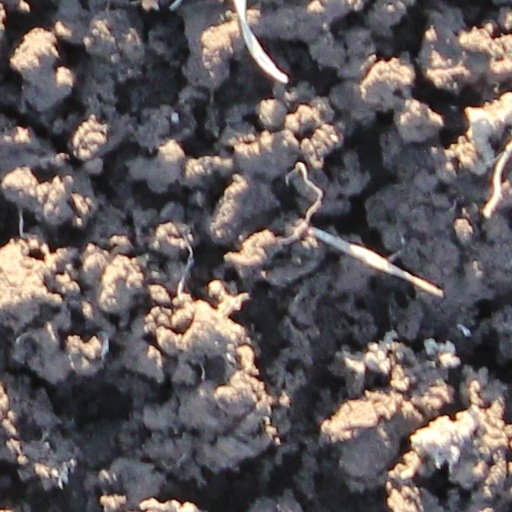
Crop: wheat